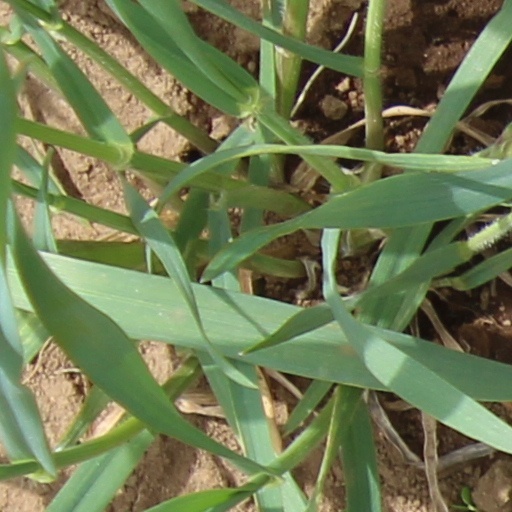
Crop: wheat